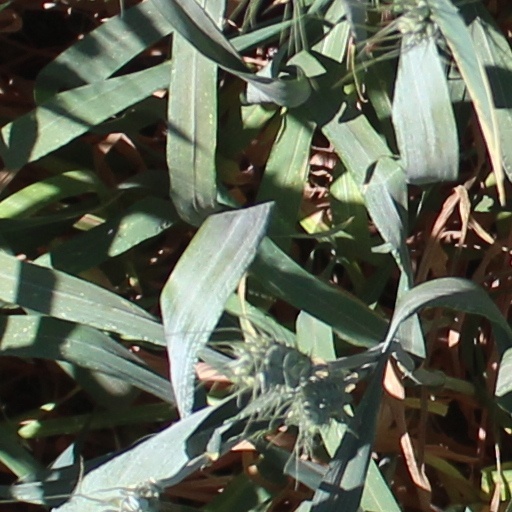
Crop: wheat